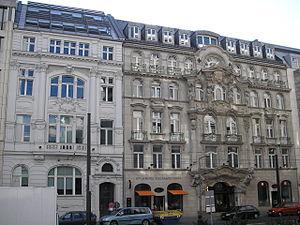
La Dorotheenstraße est une rue de Berlin dans le quartier de Mitte, qui porte le nom de la princesse Dorothée de Brandebourg.